Pewsum

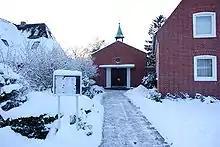
Catholic chapel of St. Hedwig

Pewsum is one of the "Lutheran islands" in the municipality of Krummhörn which is otherwise dominated by the Evangelical Reformed Church. Its place of worship is the St. Nicholas Church ("St. Nikolai-Kirche") dating from the 14th century, which was given a new brick façade during a major renovation in 1862.